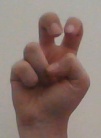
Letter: toot